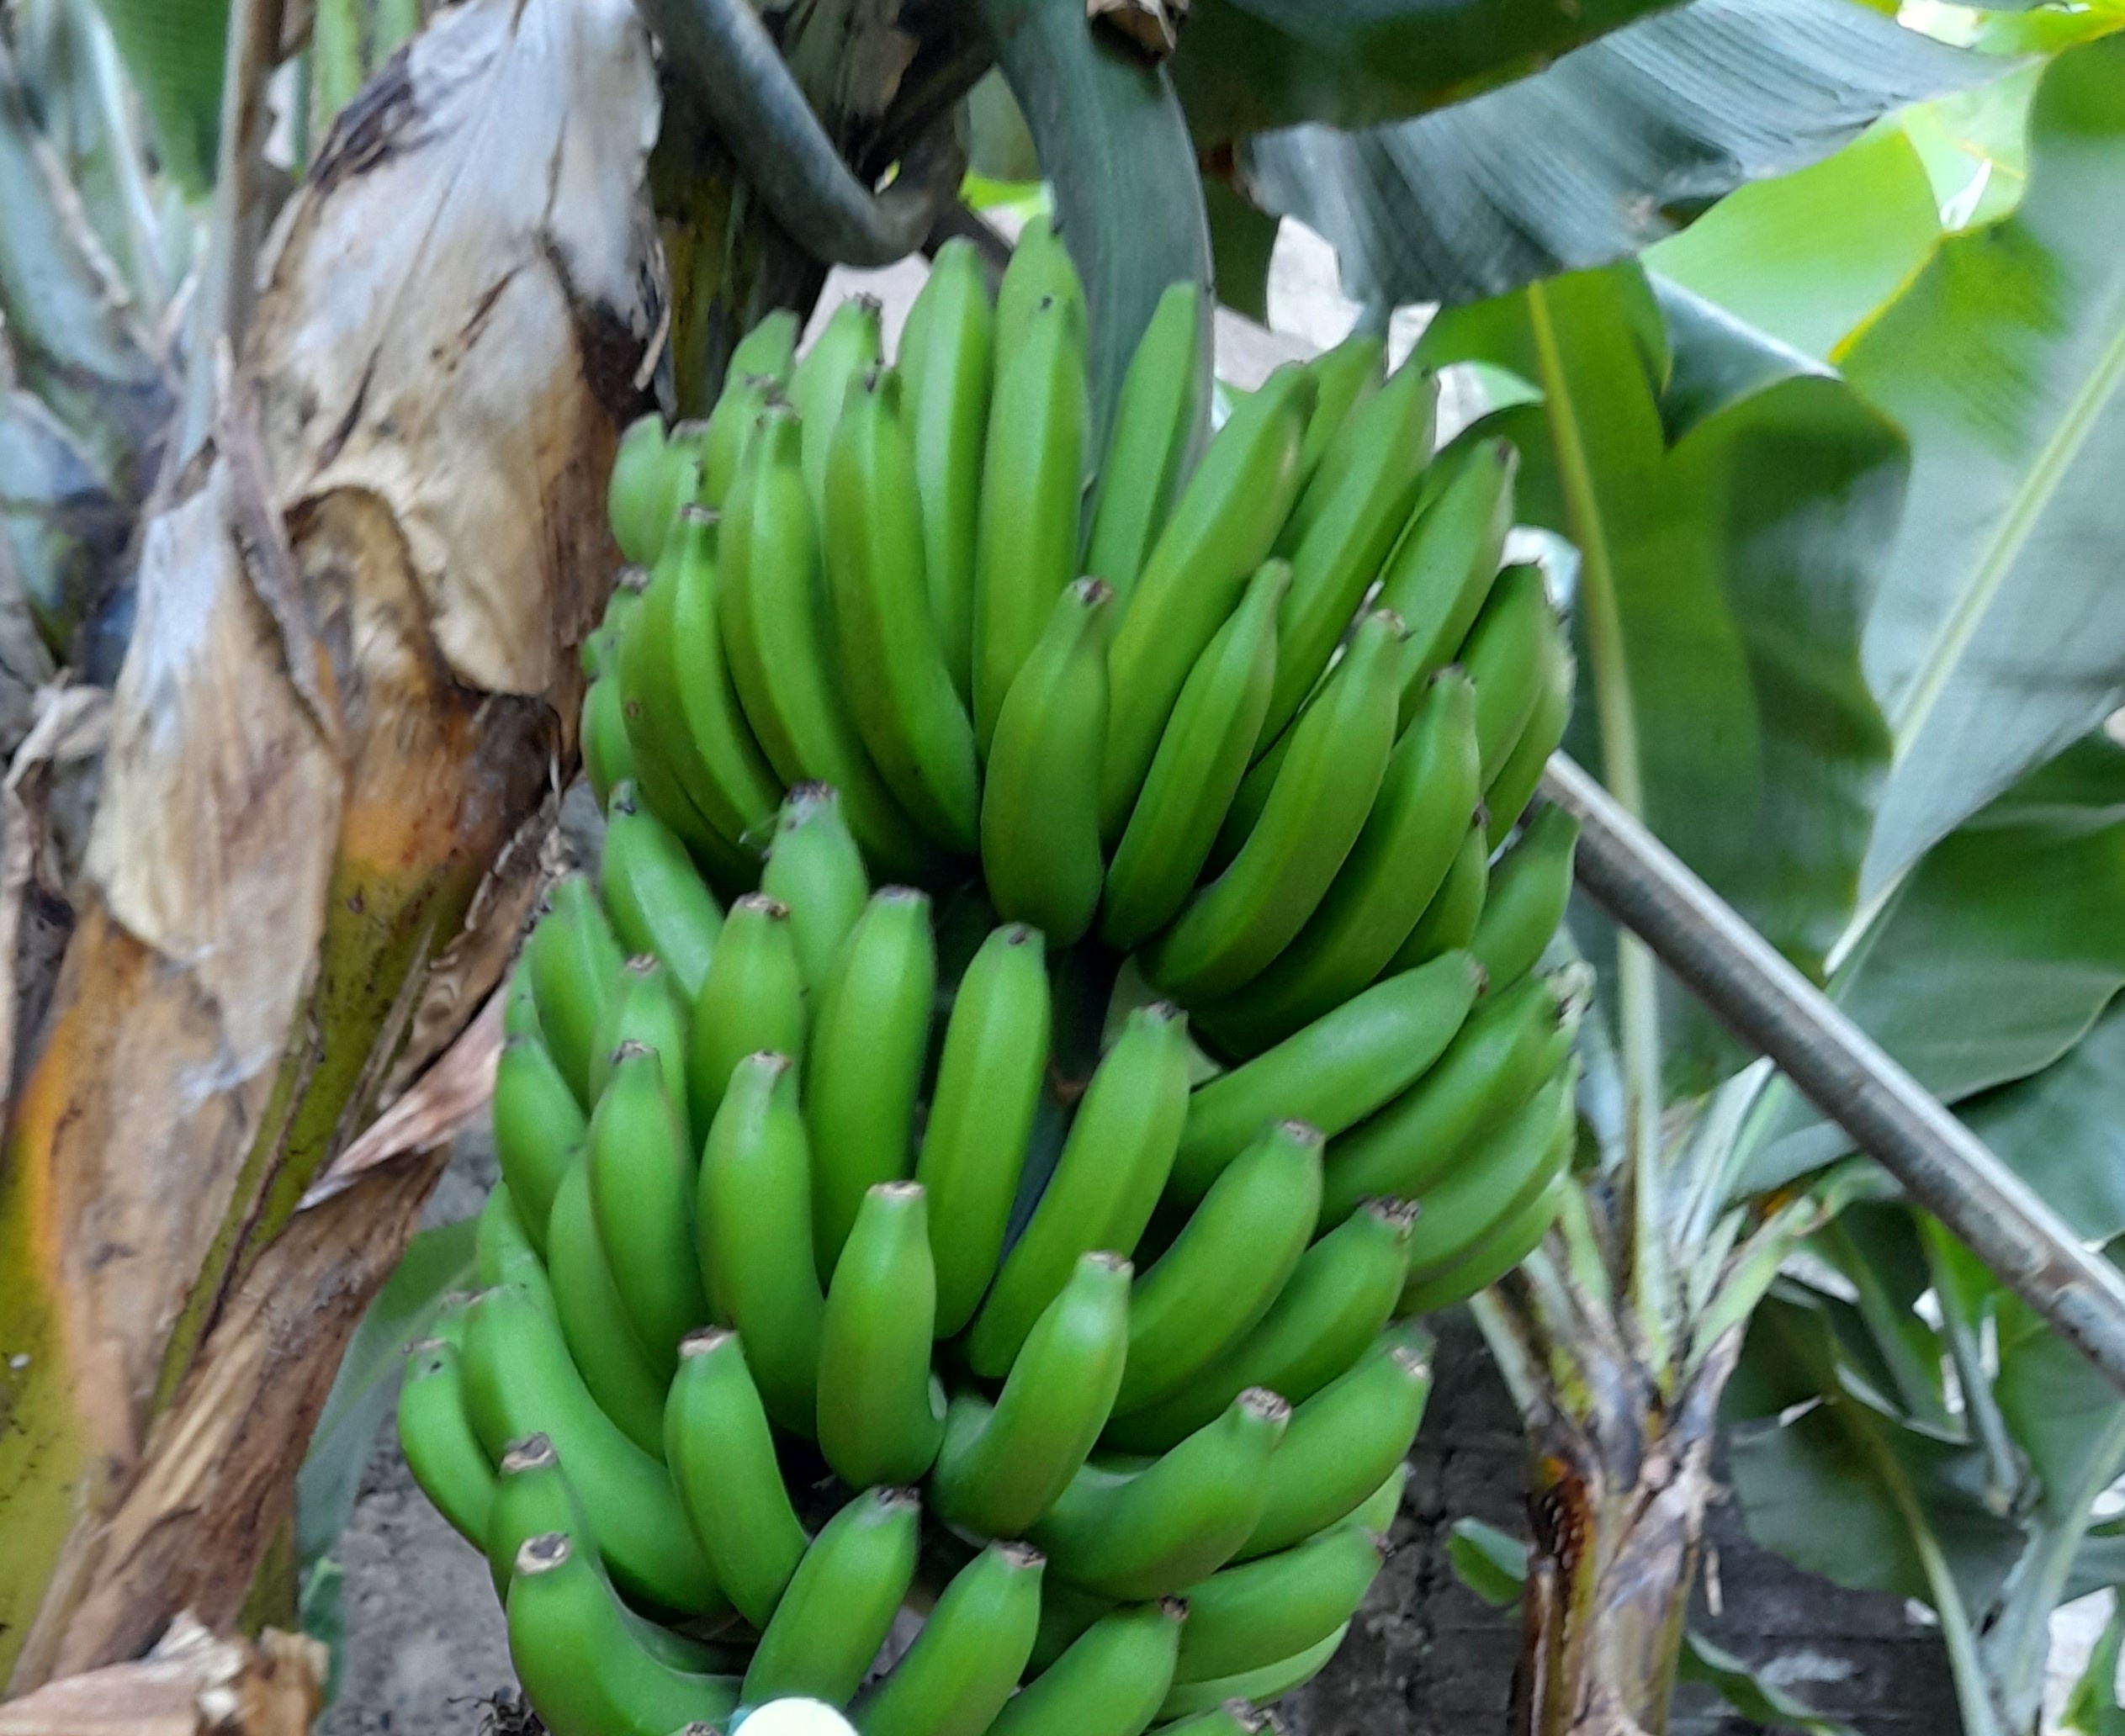
Label: Keep